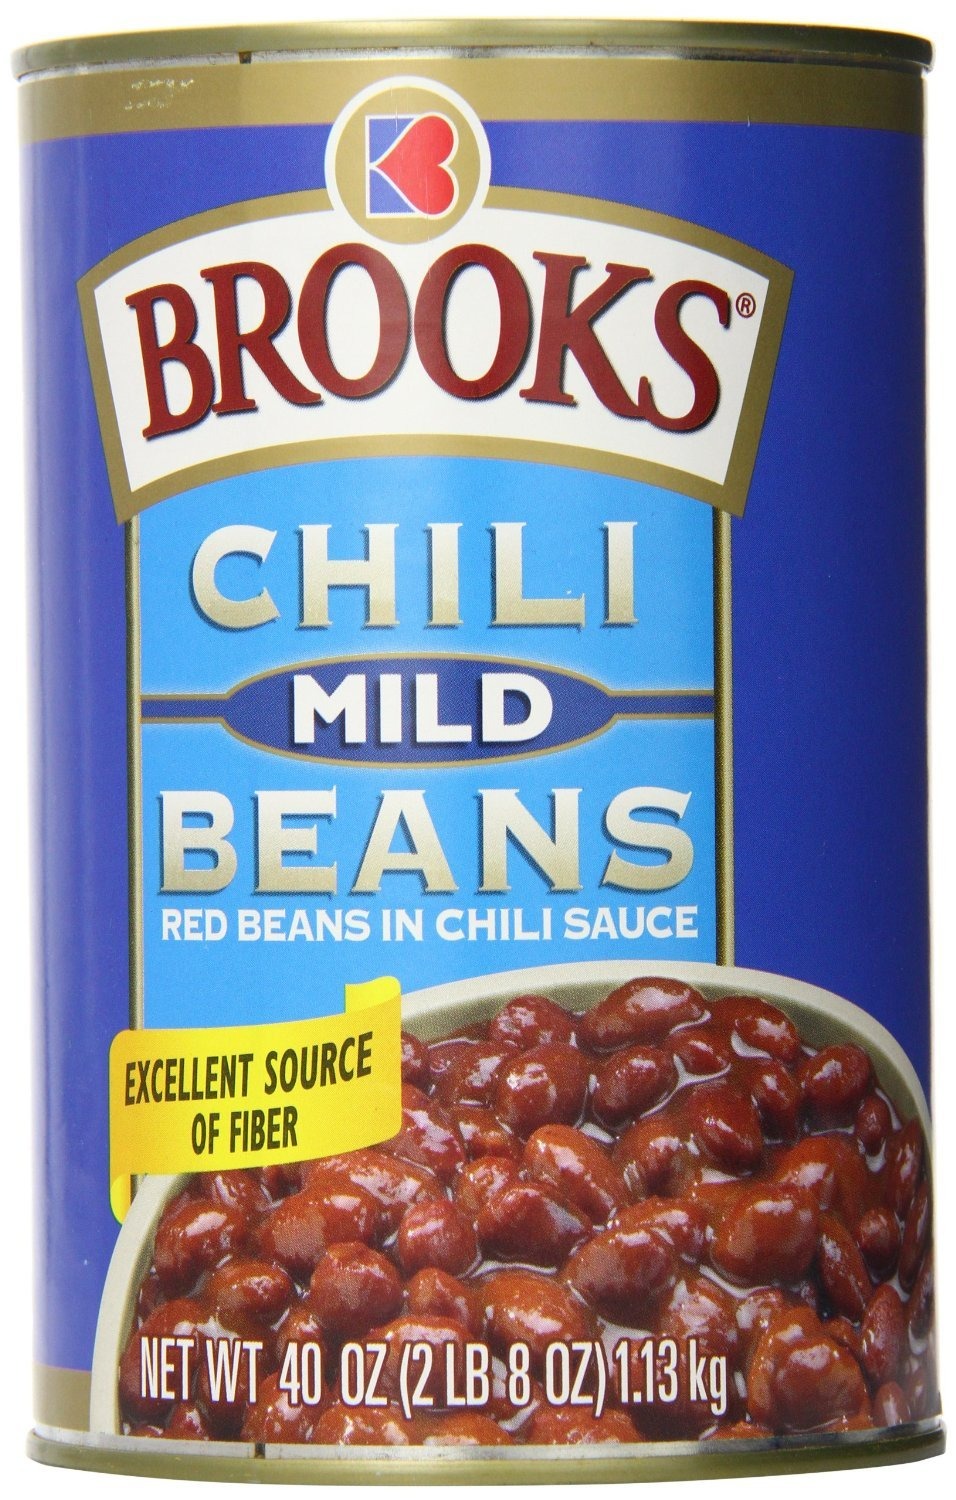
Item Name: Pinnacle Foods Grocery Brooks Mild Chili Beans, 40 oz
Value: 40.0
Unit: Ounce

Price: 5.03